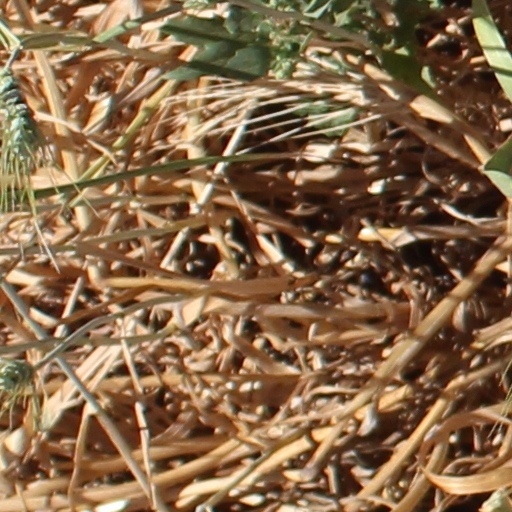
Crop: wheat